Alexandre-Joseph de Boisgelin

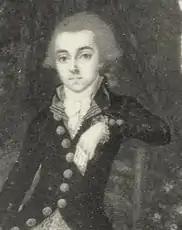
The Marquis during early life wearing the badge of the Royal and Military Order of Saint Louis on his left breast.

Alexandre Joseph Gabriel, Marquis de Boisgelin (14 April 1770 – 21 June 1821) was a French nobleman who served as personal bodyguard to the last Queen of France before emigrating. He later served with the French Émigrés till 1814 when he returned to France. Following the Second Restoration, he became a politician and served two separate departments before retiring after the July Revolution and passing one year later.